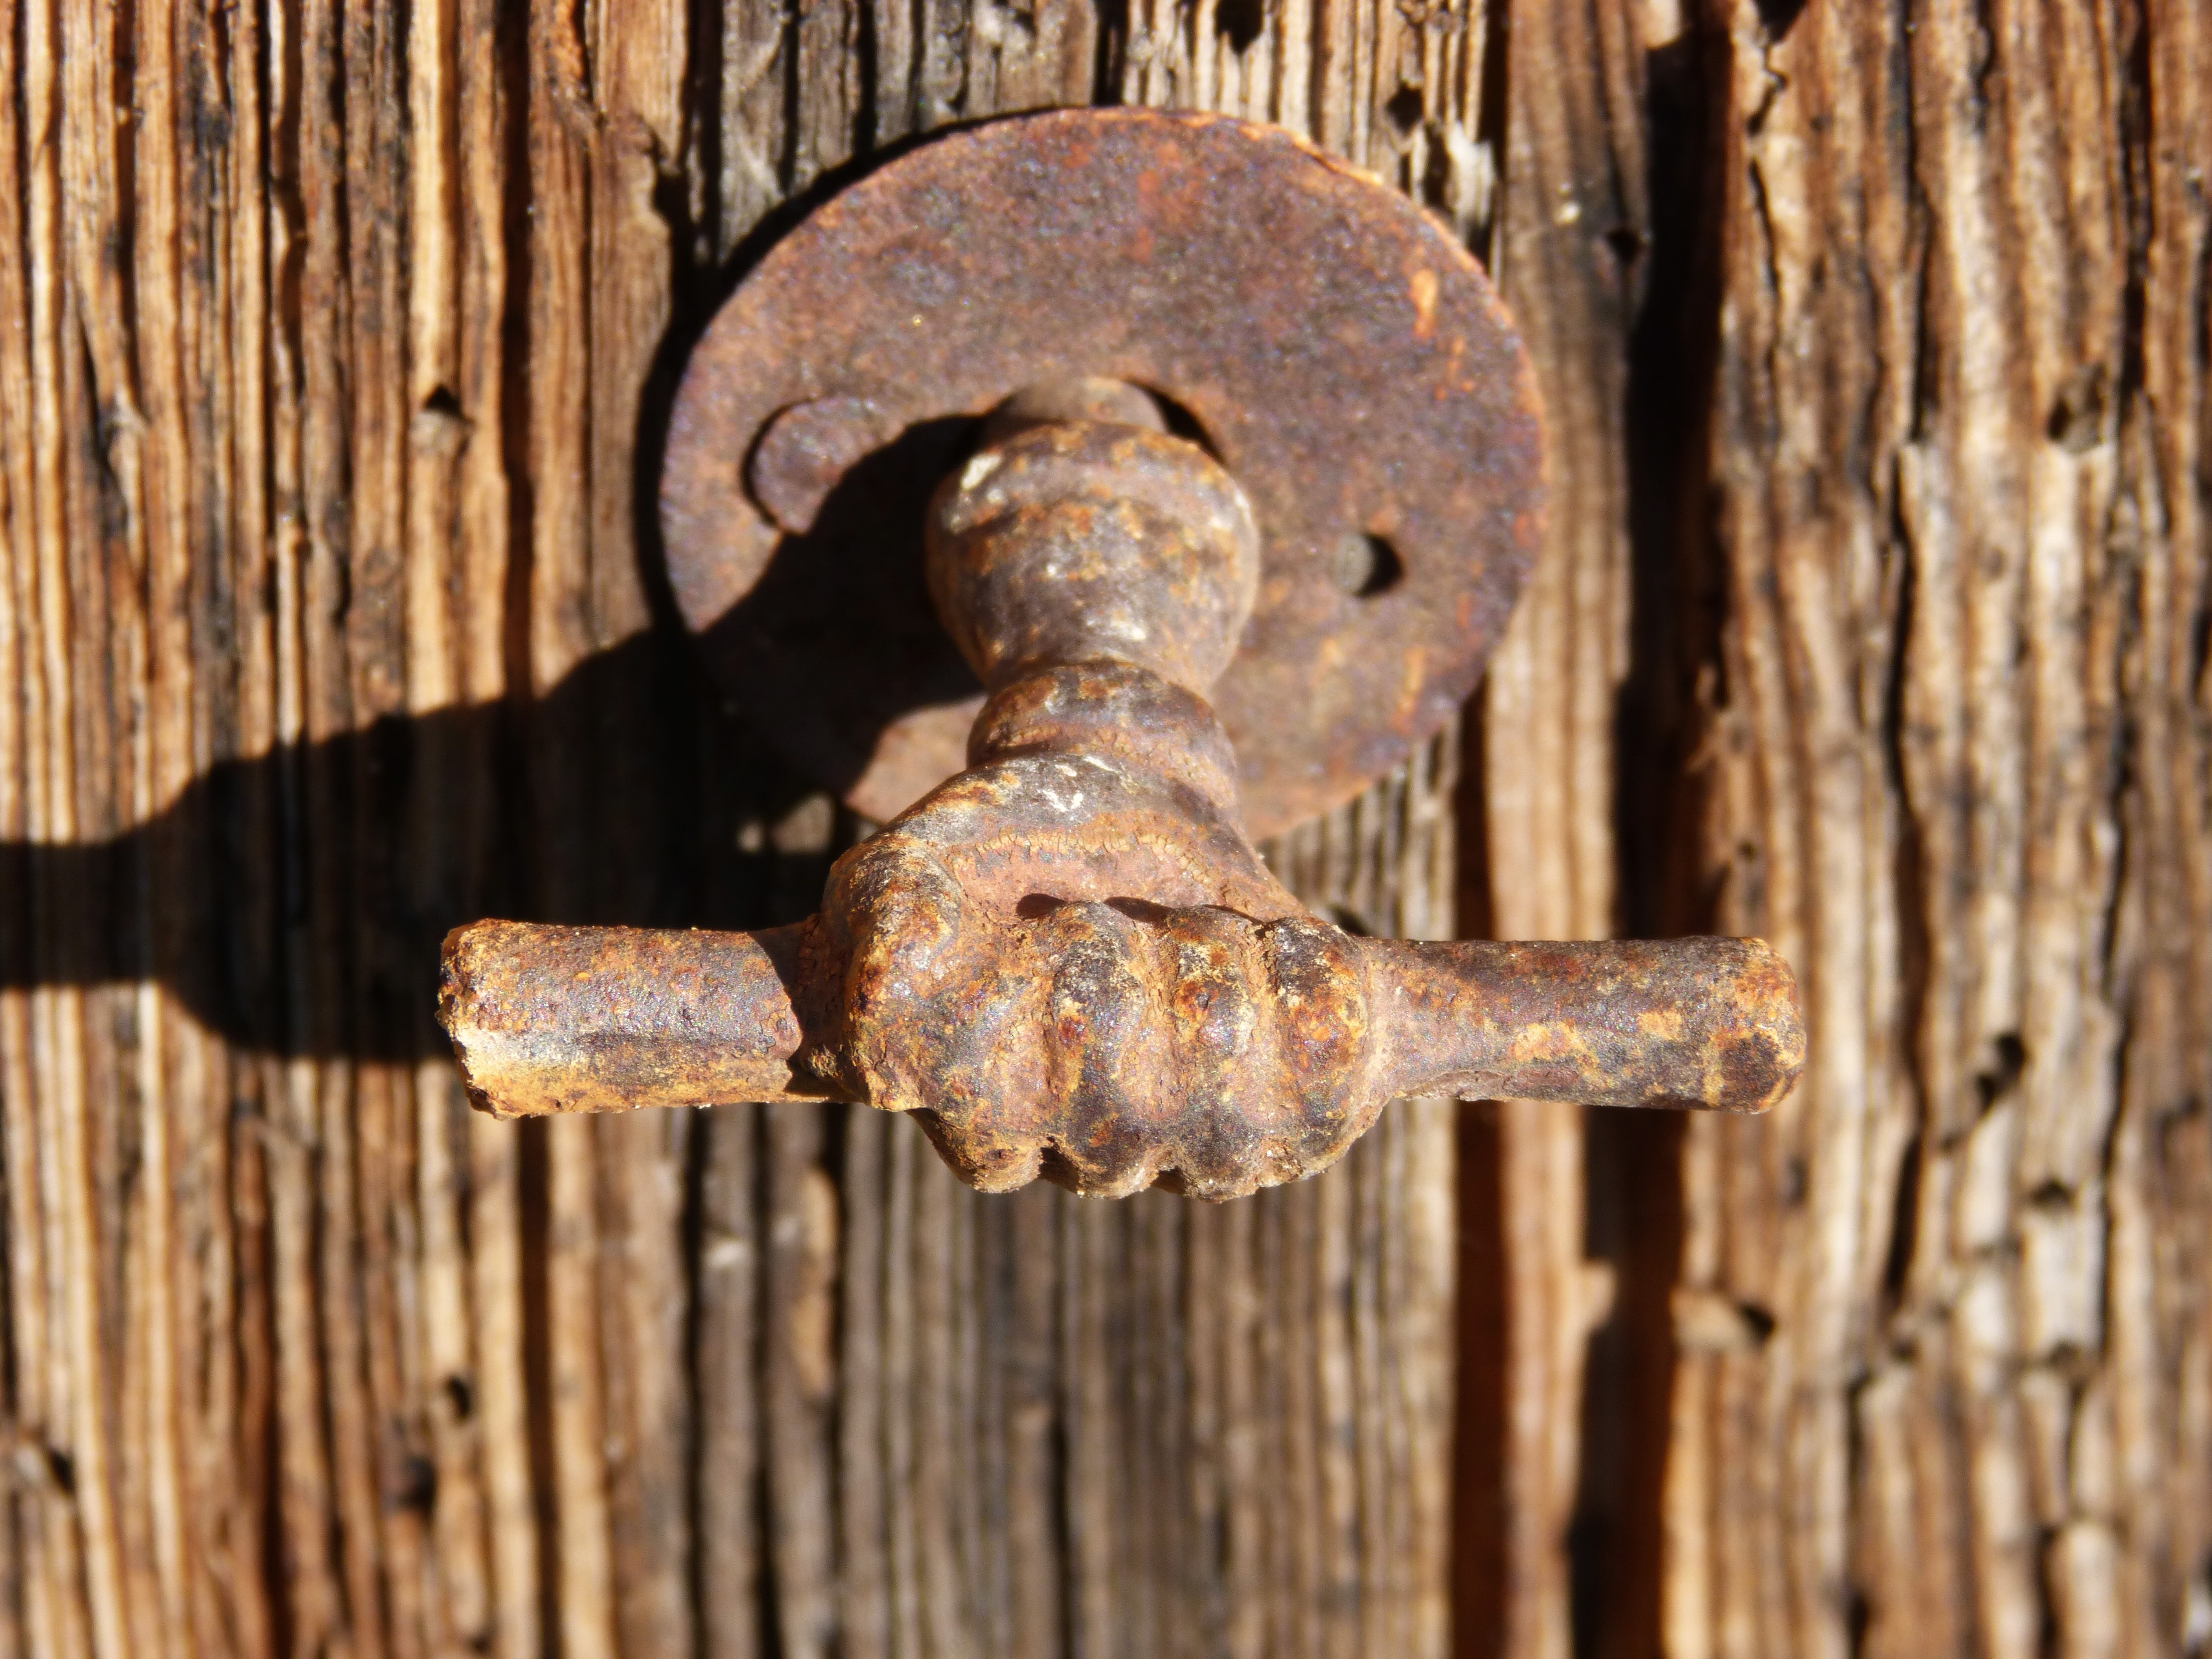
wood, vintage, old, door, handle, sculpture, iron, carving